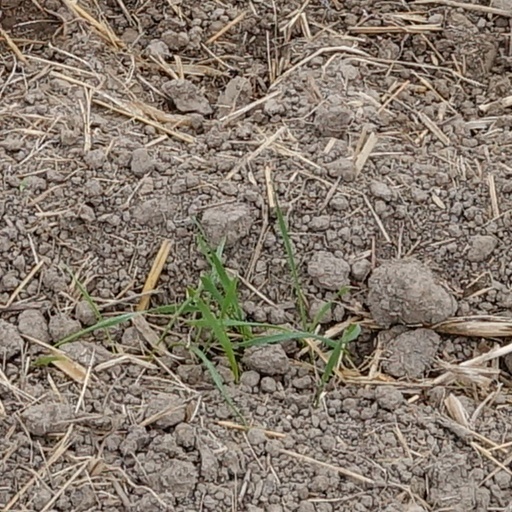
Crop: wheat